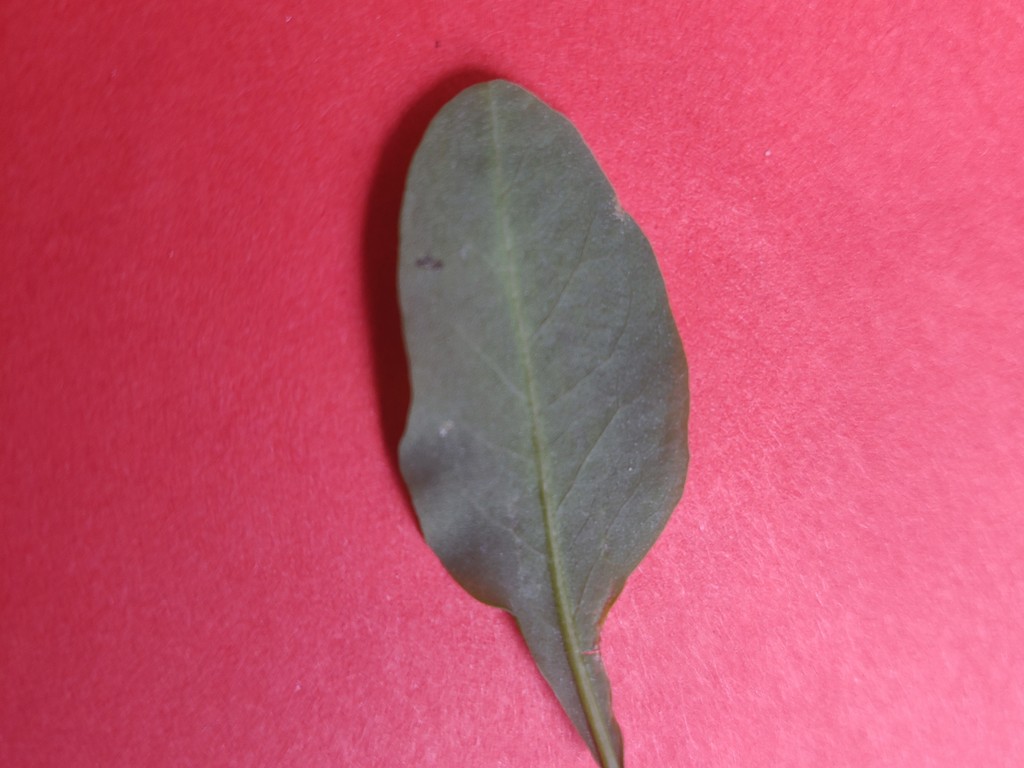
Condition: Healthy
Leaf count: single
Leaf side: back